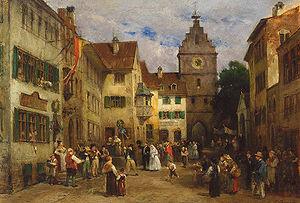
Ludwig von Hagn, né le 23 novembre 1819 à Munich et mort le 15 janvier 1898 à Munich, est un peintre bavarois.